South African Wars (1879–1915)

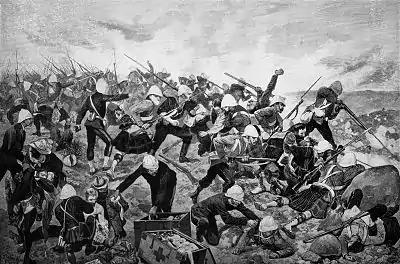
Battle of Majuba Hill, in the First Boer War

Though there were growing signs of conflict, Wolseley recommended the reduction of British garrisons in the region. Continued British indifference to Boer protests and increasing demands placed on the Boers triggered an all-out rebellion in late 1880. The issue that finally brought the conflict to a head was the seizure of a farm wagon over tax dues. The Boers held that the British seizure was illegal because they had never recognized the annexation of the Transvaal. 5,000 Boers assembled at a farm on 8 December and began deliberating a course of action. On 13 December they proclaimed the Transvaal's independence and intent to establish a republican government, raising the Vierkleur, the old republican flag, and beginning the "war of independence." This war had very little in the way of large-scale conflicts. The first was a Boer defeat of a British column that was unprepared for actual conflict. The Boers demanded that the column halt while the British commander, Colonel Philip Anstruther, insisted on continuing to Pretoria. The Boers proceeded to overrun and force the surrender of the column.